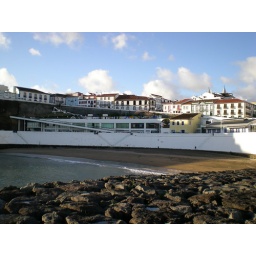
Little sand beach in Angra, called Prainha (in english, little beach)